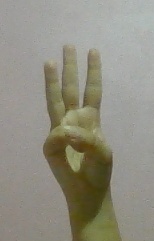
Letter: thaa